William Hakvaag

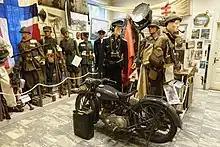
In 1996, William Hakvaag established the Lofoten War Memorial Museum in Svolvær, Norway based on his private collection of militaria. The museum contains Norway's largest collection of uniforms and smaller objects from World War II.

In 1996, the Lofoten War Memorial Museum in Svolvær was opened, an institution that William Hakvaag initiated and founded. The museum displays Hakvaag's extensive private collection of military and civilian items from World War II in Norway, including 140 uniforms. In 2010, the war museum became part of the Museum Nord.